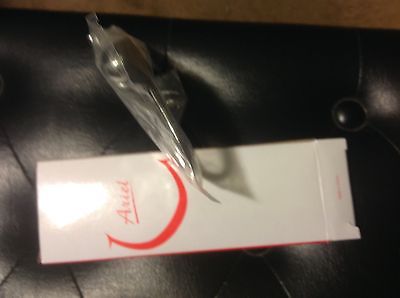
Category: fan